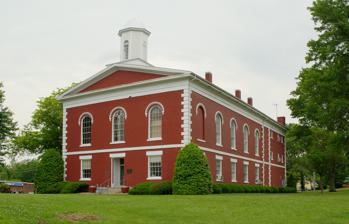
Building: Iron County Courthouse (Missouri)
Country: United States of America
Year built: 1858
United States historic place Iron County Courthouse Buildings U.S. National Register of Historic Places Iron County Courthouse, May 2014 Show map of Missouri Show map of the United States Interactive map showing the location for Iron County Courthouse Location Courthouse Sq. and 220 S. Shepherd St., Ironton, Missouri Coordinates 37°35′52″N 90°37′41″W / 37.59778°N 90.62806°W / 37.59778; -90.62806 Area 1.7 acres (0.69 ha) Built 1858 ( 1858 ) , c. 1866–1867, 1899 Architectural style Italianate Classicism NRHP reference No. 79001363 Added to NRHP June 27, 1979 Iron County Courthouse is a historic courthouse complex located in Ironton , Iron County, Missouri . In 1979 the courthouse, along with several associated buildings, was listed on the National Register of Historic Places . The complex consists of the two-story, red brick Italianate / Greek Revival style courthouse (1858); an octagonal, frame gazebo (1899); and two-story, brick sheriff's house and connecting stone jail (c. 1866–1867). The courthouse measure approximately 65 feet by 47 feet, 3 inches and sits on a limestone block foundation. It is topped by a gable roof with cupola and features round arched windows. References